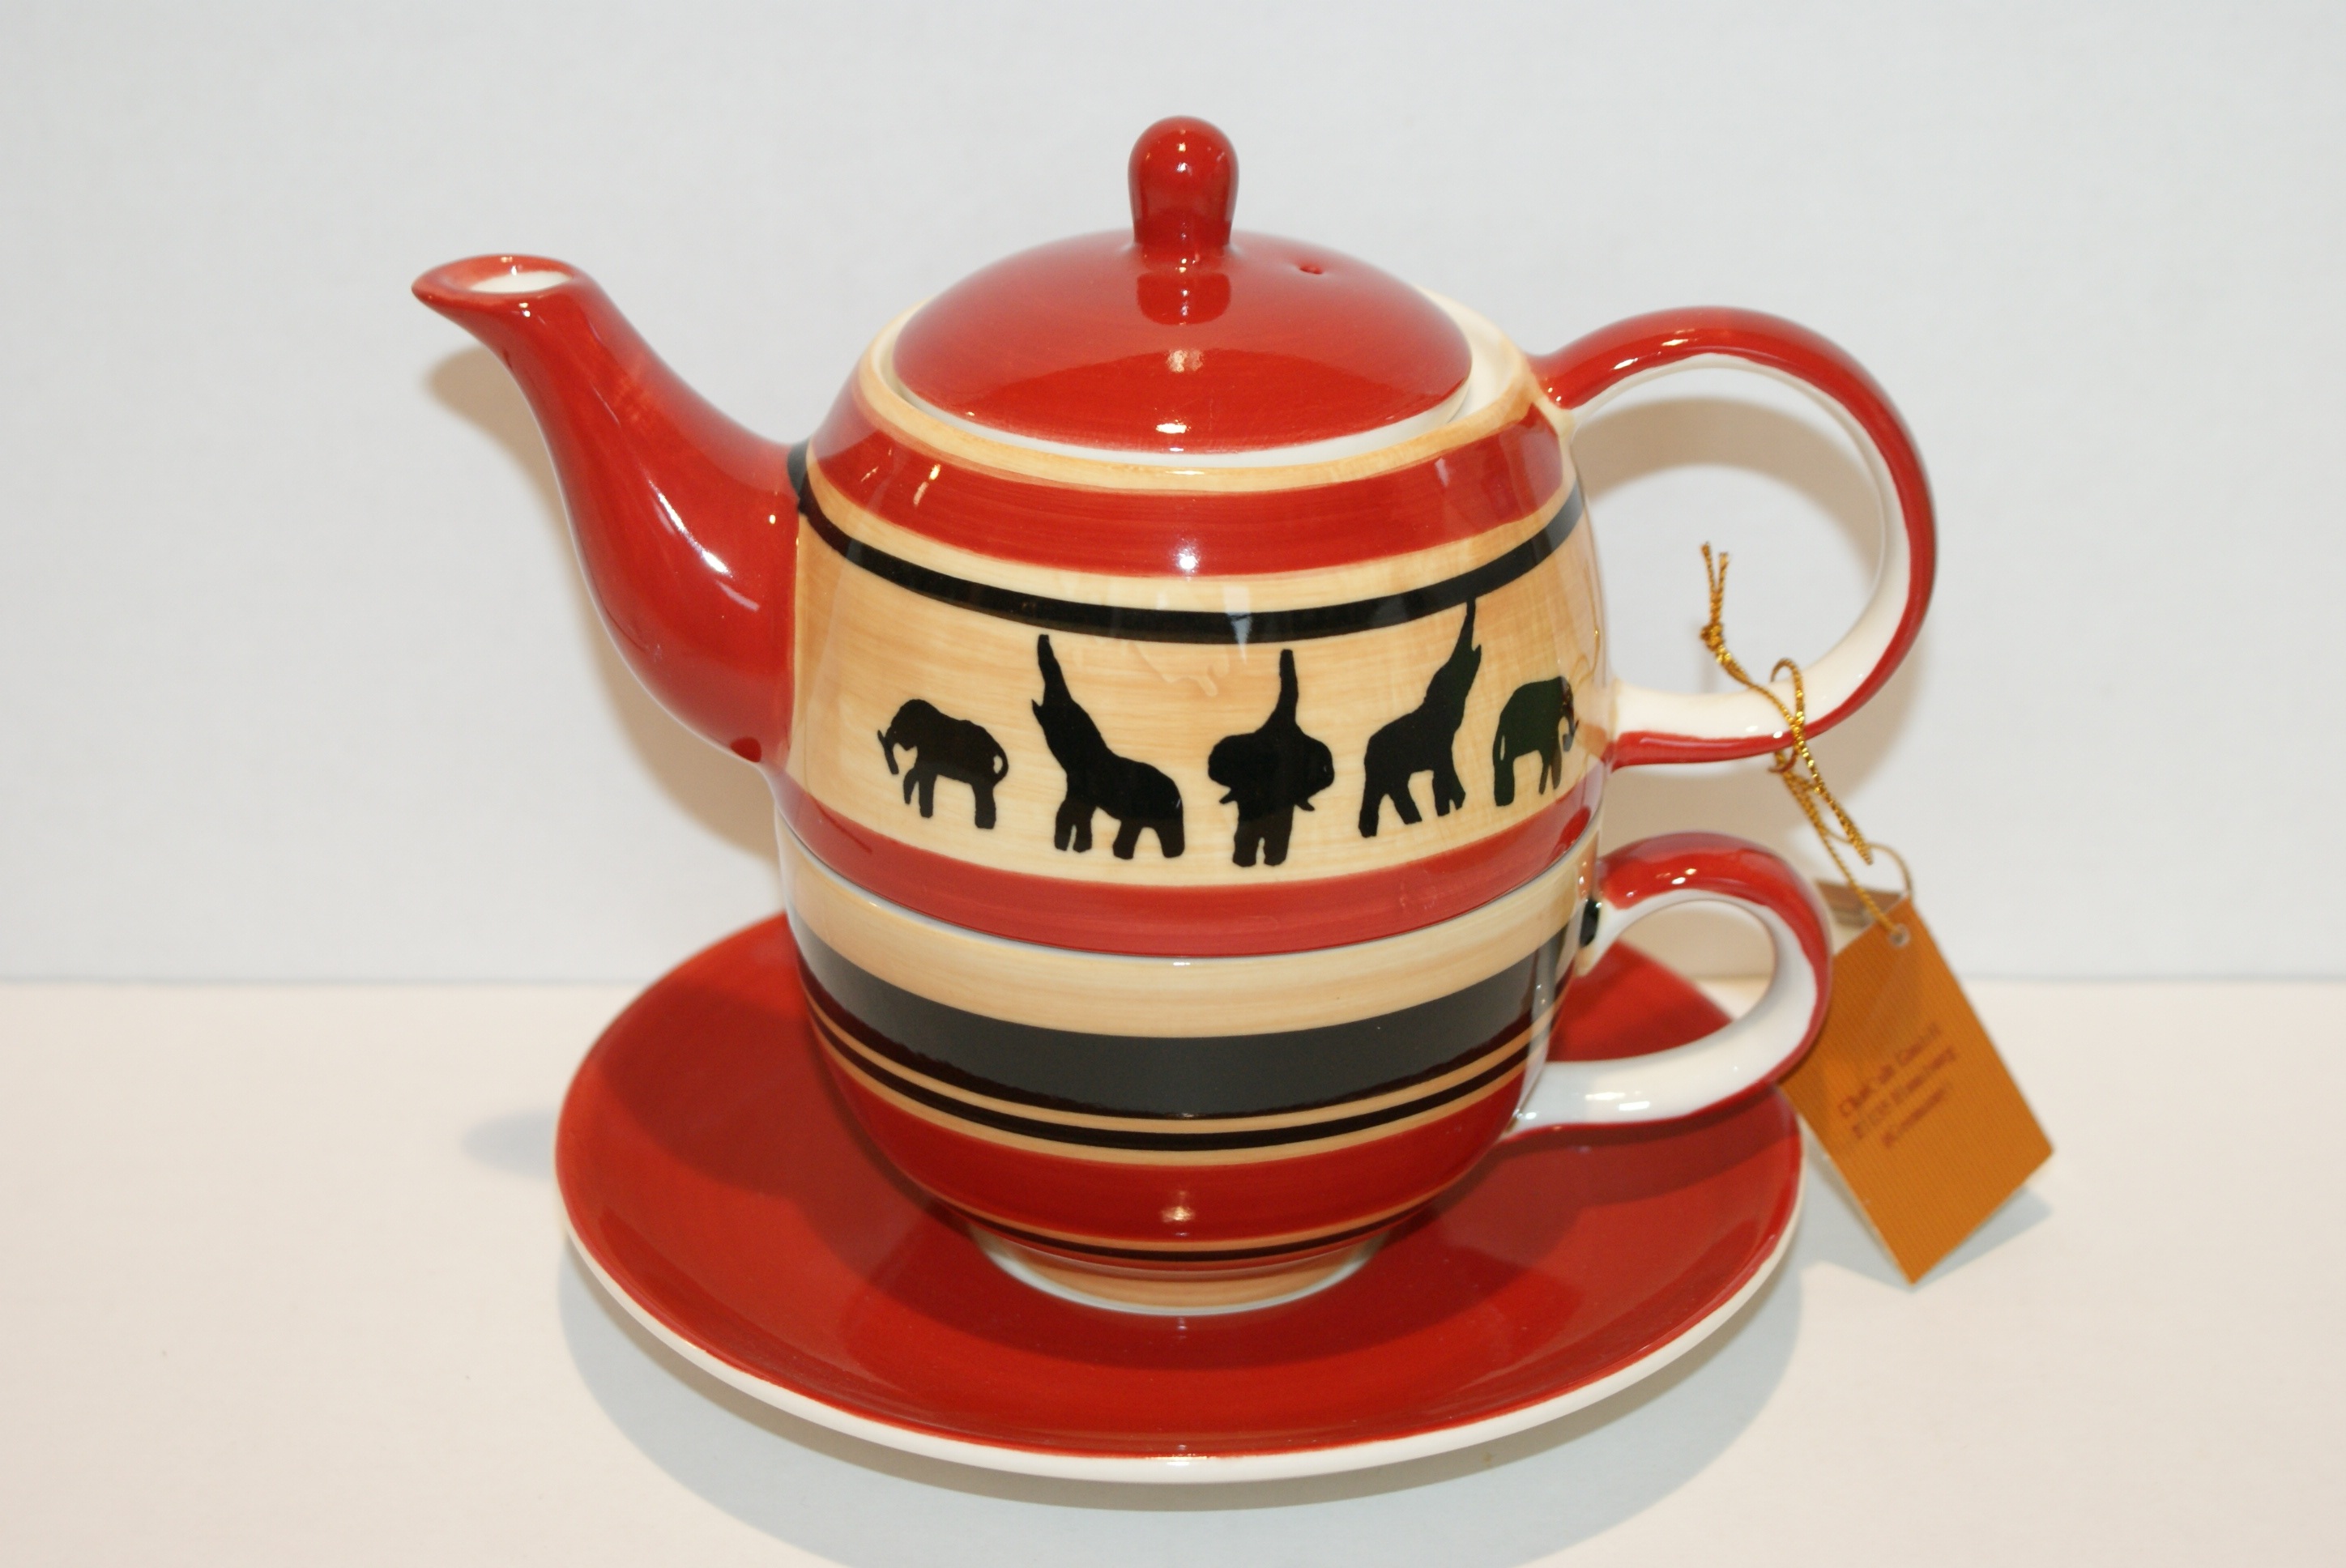
teapot, cup, ceramic, drink, coffee cup, tableware, elephant, tea set, animal print, cha cult